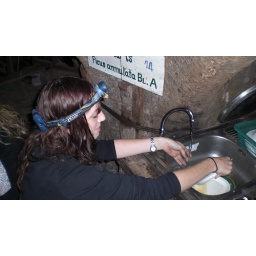
della doing the washing up in a tree house